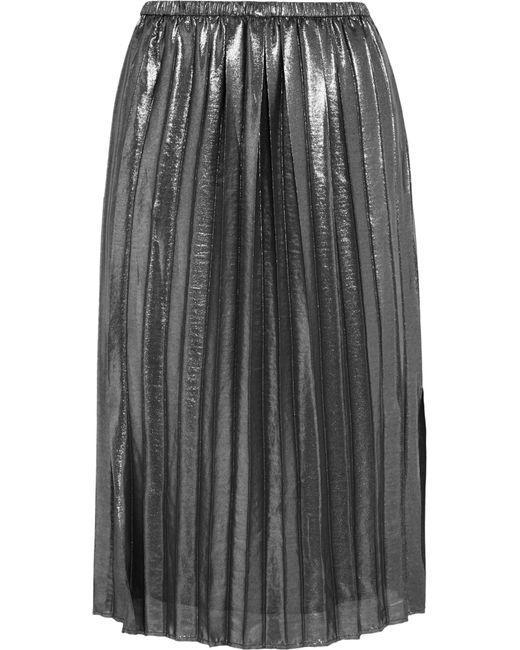
langer Rock aus Metallgewebe, plissiert, elastische Taille, ideal für Cocktailpartys